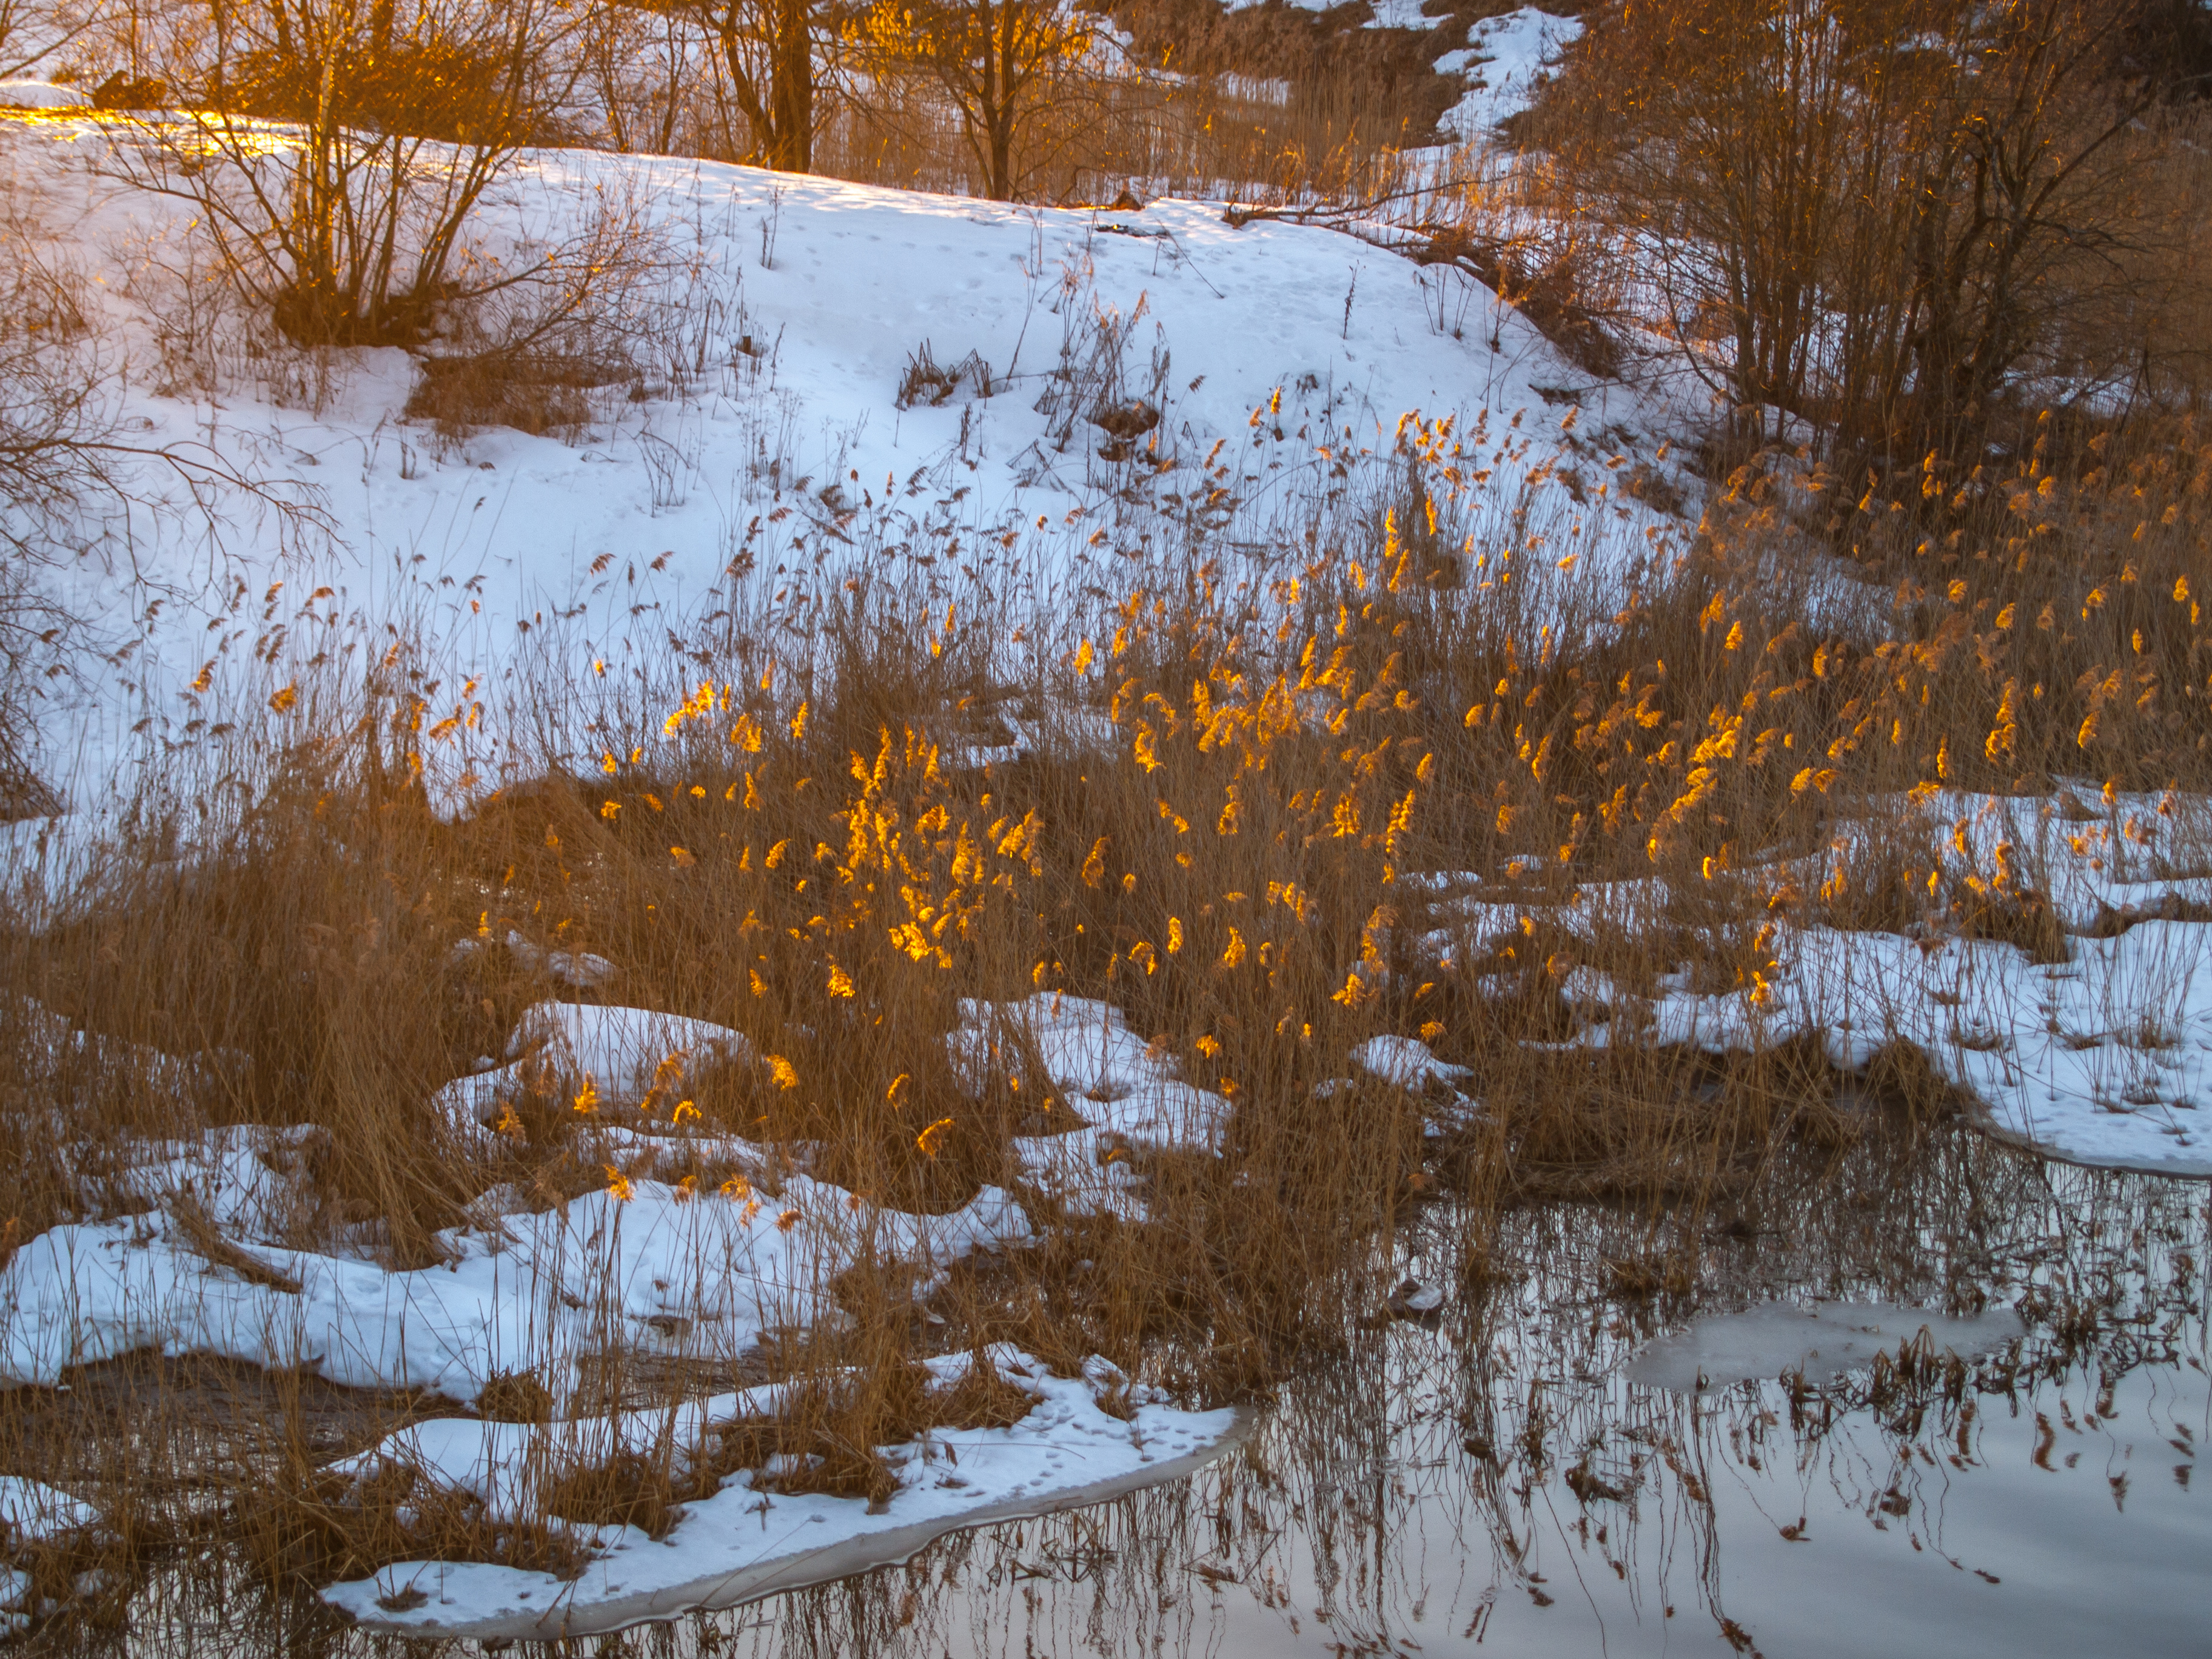
images, plant, snow, ecoregion, natural landscape, nature, leaf, twig, wood, natural environment, branch, tree, vegetation, sunlight, grass, watercourse, body of water, atmospheric phenomenon, biome, woody plant, landscape, bank, freezing, rural area, grassland, forest, geological phenomenon, trunk, grass family, frost, flower, winter, wetland, prairie, woodland, deciduous, reflection, wildlife, People in nature, marsh, wilderness, nature reserve, pond, spring, bog, Northern hardwood forest, tundra, plant stem, evening, temperate broadleaf and mixed forest, flowering plant, field, shrubland, tidal marsh, riparian zone, wildflower, fen, ice, floodplain, river